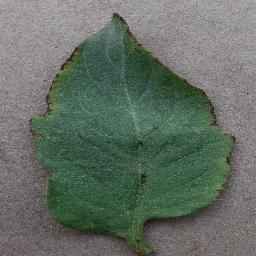
Label: Tomato___Bacterial_spot